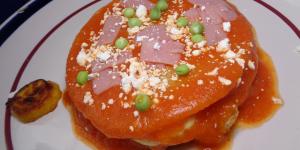
huevos motulenos a la yucateca